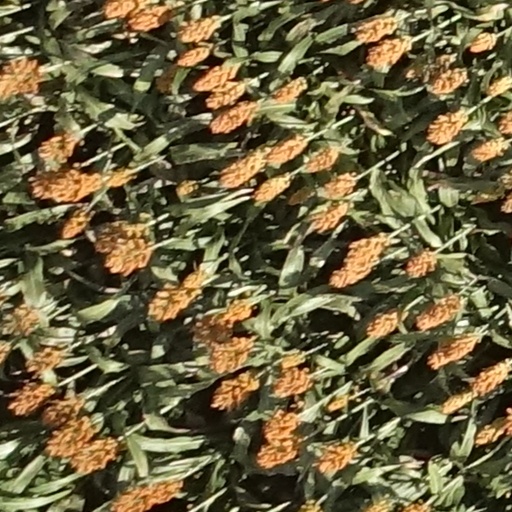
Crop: sorghum